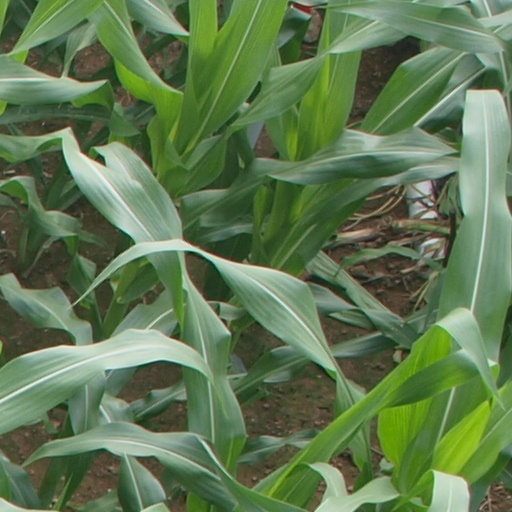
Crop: maize; corn